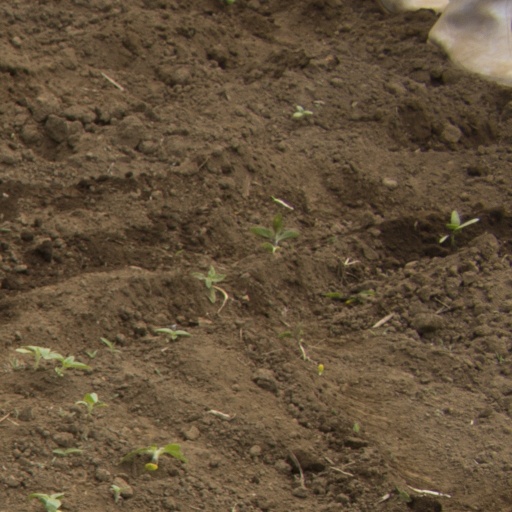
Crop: Jerusalem artichoke